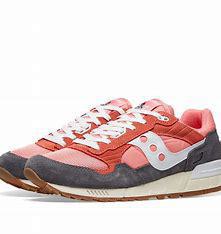
Brand: Saucony
Model: Shadow 5000